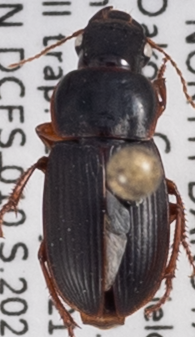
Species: Harpalus somnulentus
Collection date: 2021-05-25
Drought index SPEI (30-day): -1.01
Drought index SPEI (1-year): -2.09
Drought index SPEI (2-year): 0.17